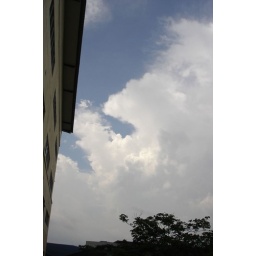
Cloud over MMU, from my office window